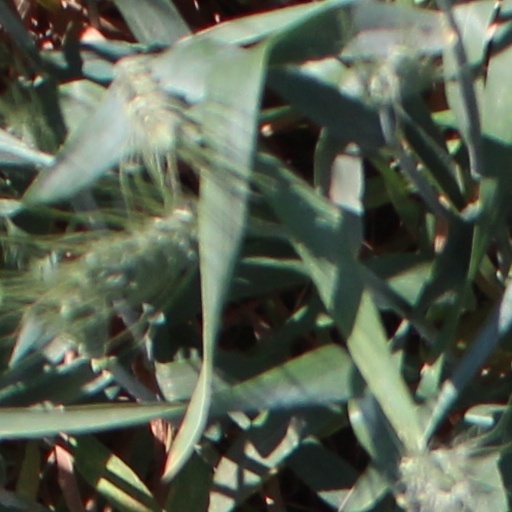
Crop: wheat